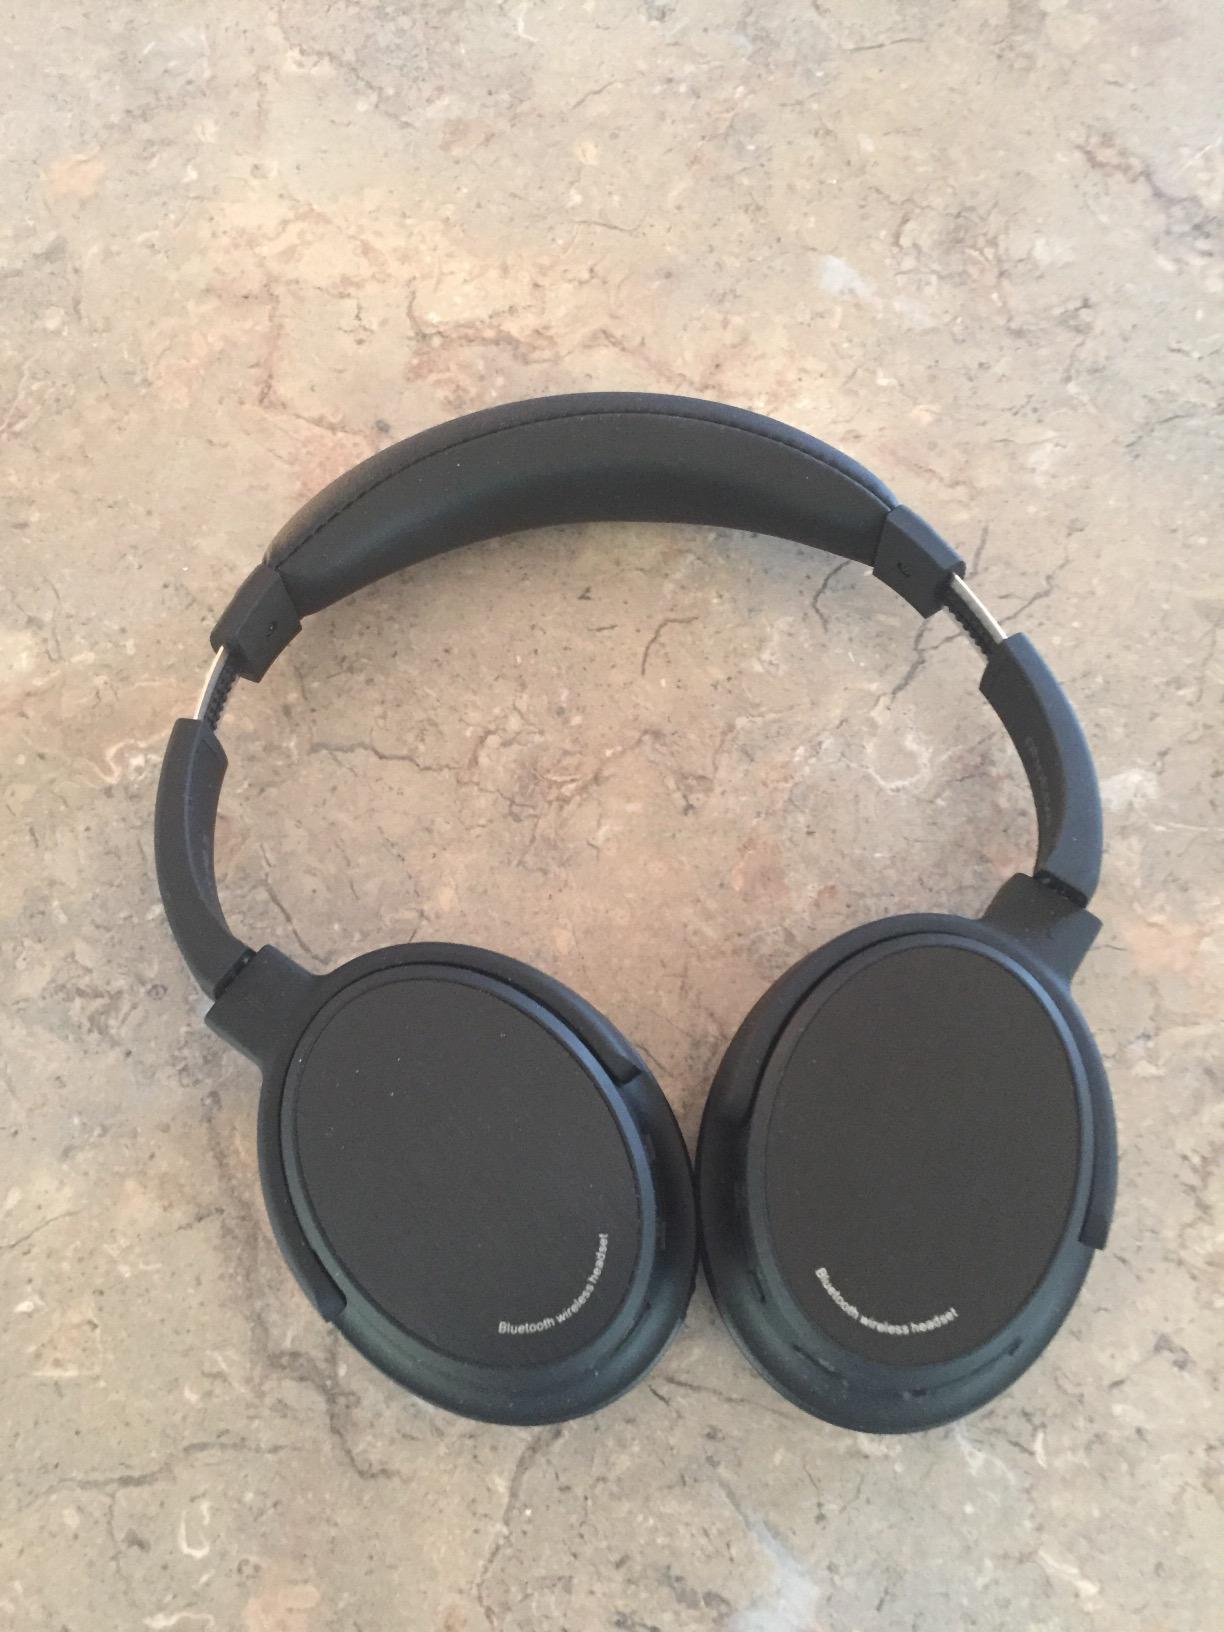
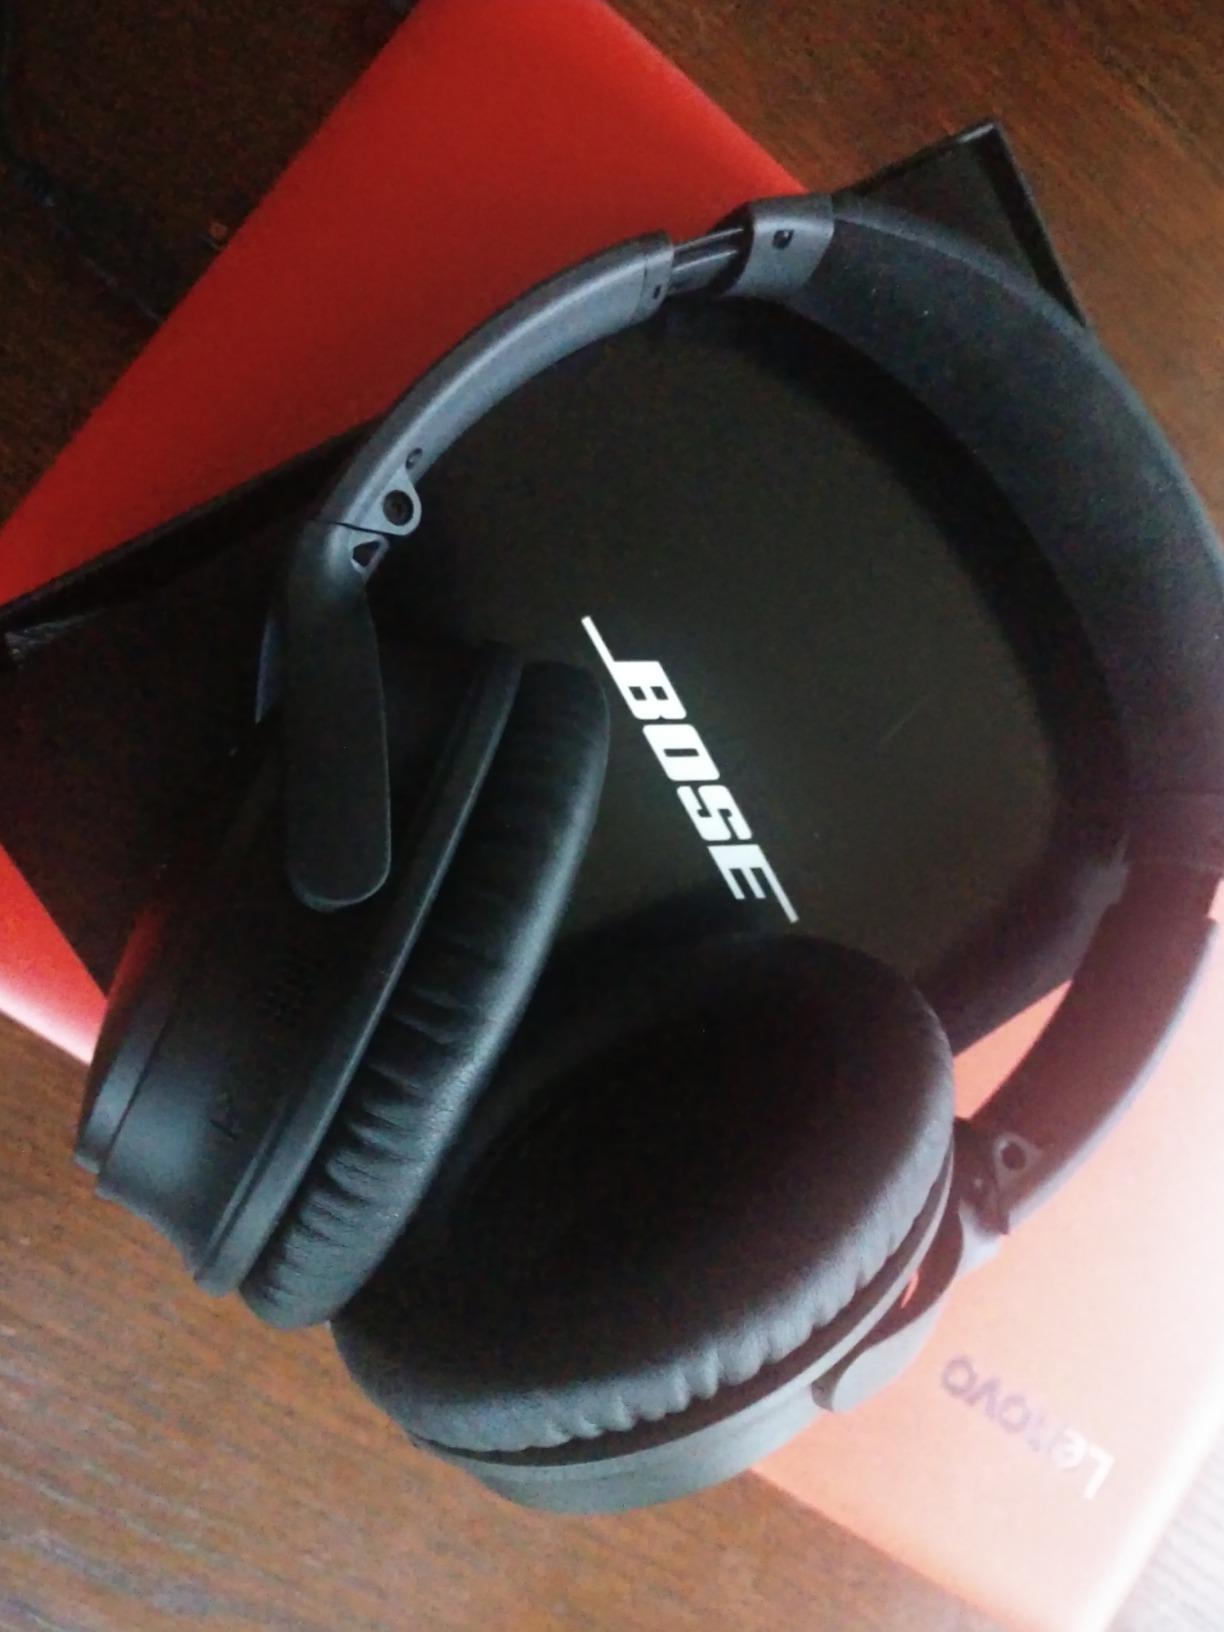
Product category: headphones
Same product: no